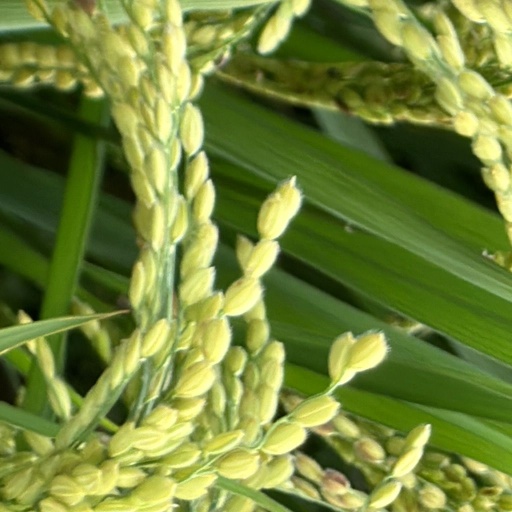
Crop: rice